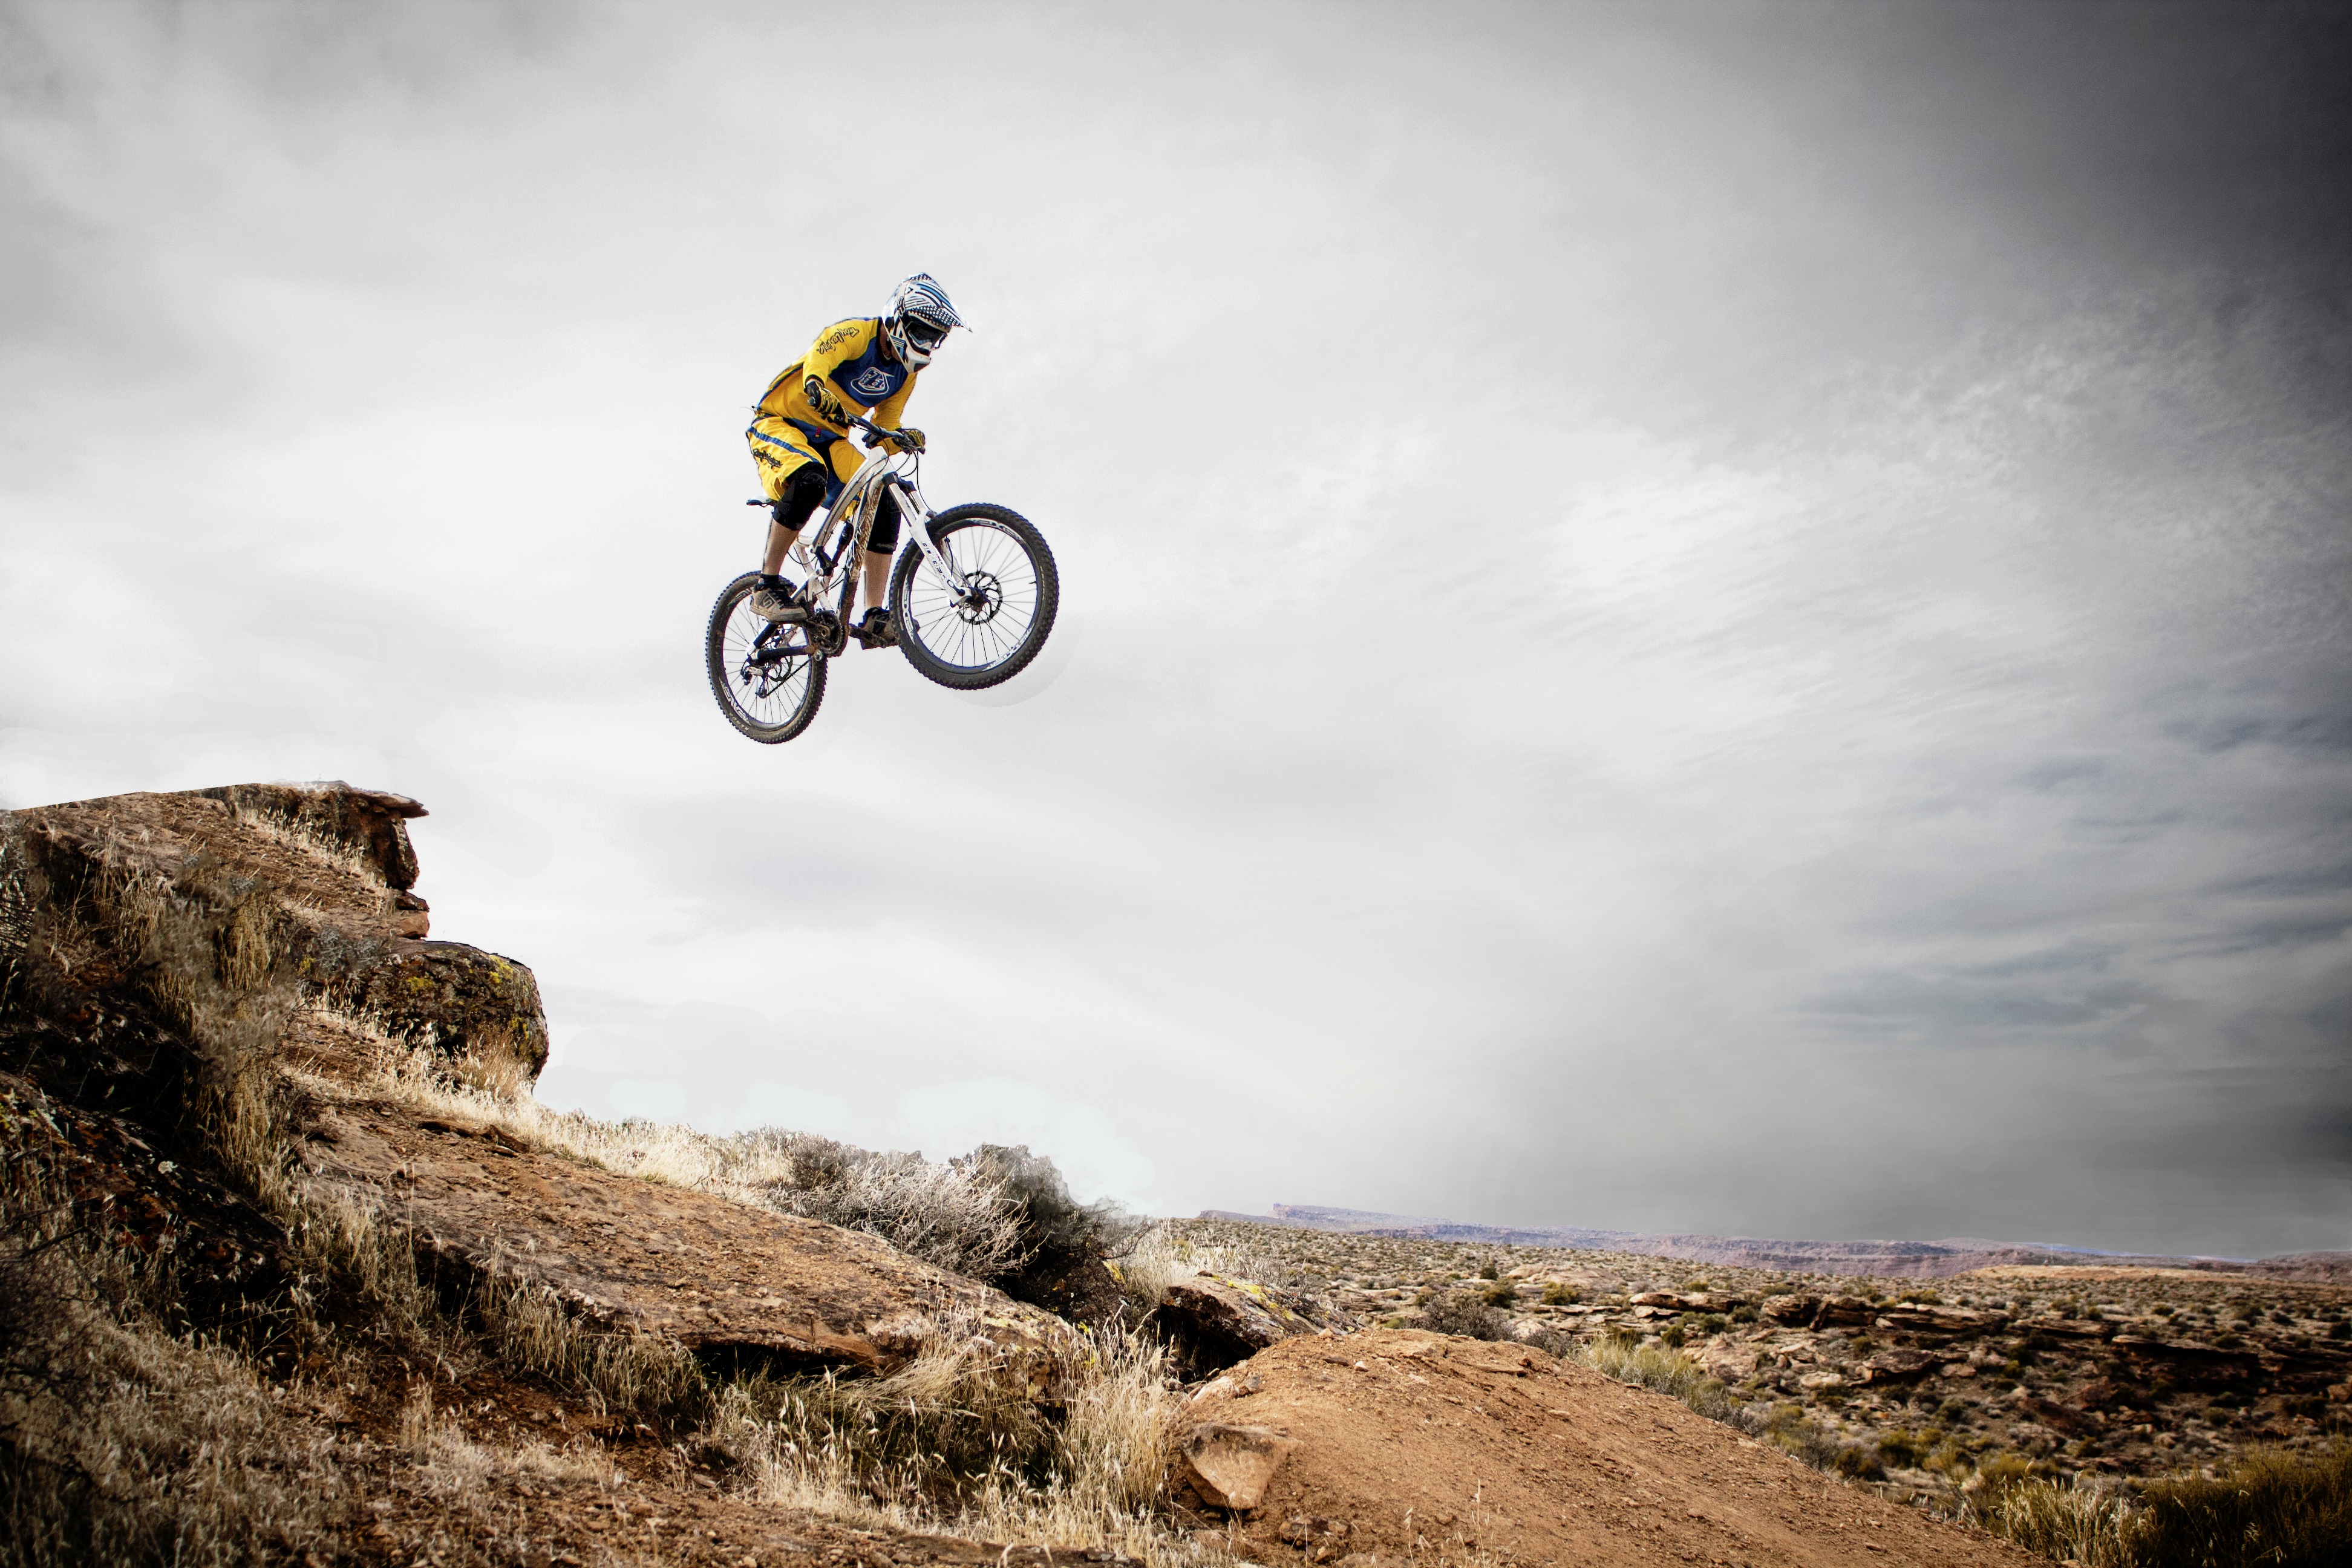
landscape, nature, person, mountain, sky, road, sport, desert, adventure, bicycle, bike, jump, cyclist, vehicle, action, rocky, extreme sport, sports equipment, mountain bike, rocks, outdoors, cycling, race, clouds, sports, biking, racing, freeride, mountain biking, cycle sport, downhill mountain biking, bicycle motocross